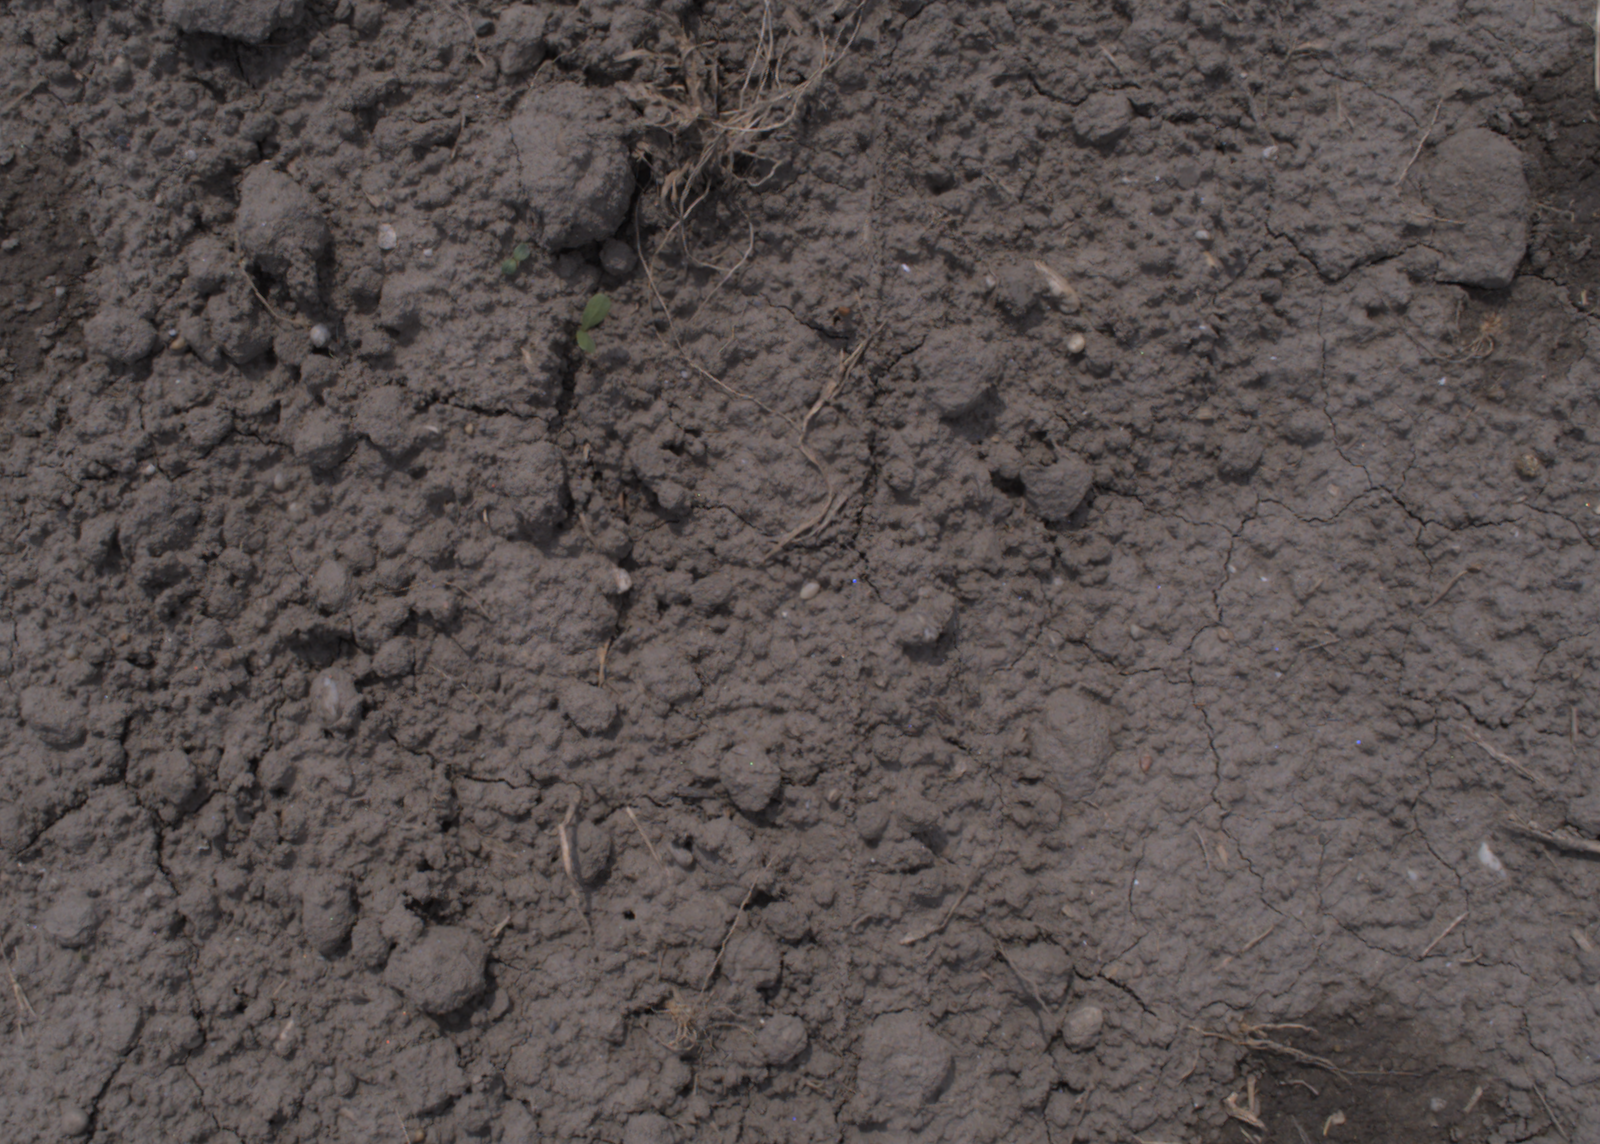
Capture date: 06.08.2020 13:09:49
Weather: sunny
Wind: medium
Seeding date: 21.07.2020
Plant canopy height (mm): 890